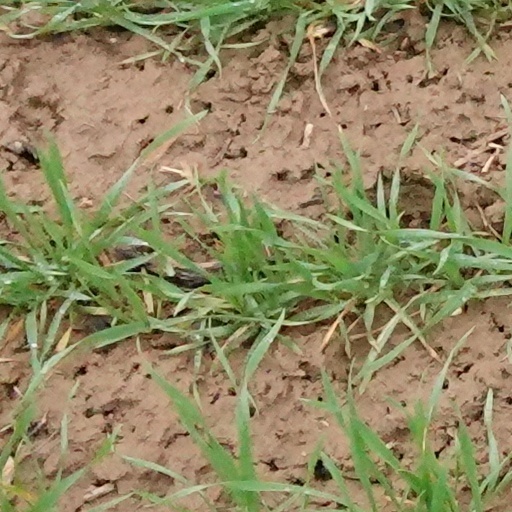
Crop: wheat